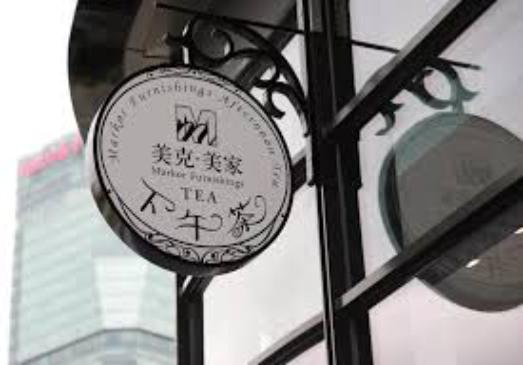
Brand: markor furnishings
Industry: Necessities